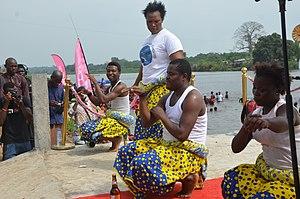
Le ngondo est une fête traditionnelle et rituelle des peuples côtiers camerounais. Elle réunit les peuples sawa de la région du Littoral pendant la première semaine du mois de décembre.
Le festival Mbog Liaa est un festival itinérant des peuples Bassa, Mpoo et Bati du Cameroun organisé par l'Association Mbog Liaa. Créé en 1999 à Pouma, c'est un événement culturel pluridisciplinaire. Il a fêté en 2016 sa cinquième édition, à Douala du 25 juin au 3 juillet 2016.
L'assiko est une danse traditionnelle camerounaise de guérison transformée en danse de fête. On trouve surtout cette danse chez les Bassa et les Betis. Les danseurs évoluent à petits pas en se déhanchant sensuellement.